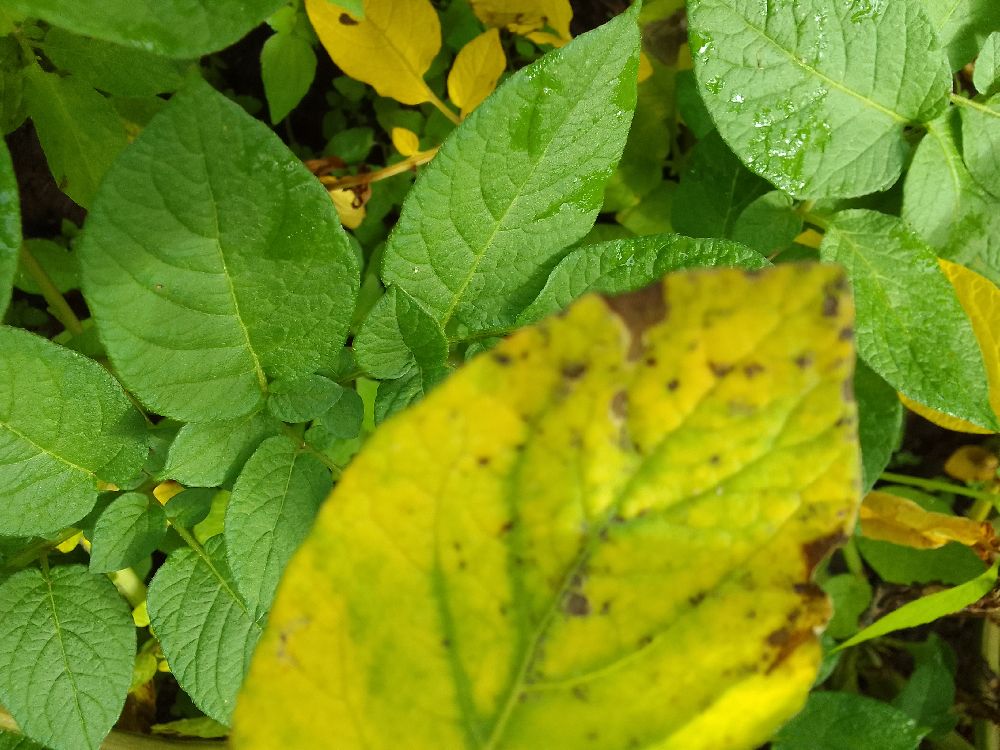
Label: Early blight